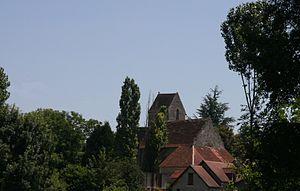
Eglise de Coulangé (Villeloin-Coulangé) - XIIe siècle Vue depuis le gué de Coulangé
La commune de Villeloin-Coulangé, en plus de l'Abbaye Saint-Sauveur de Villeloin et du Prieuré de Grandmont Villiers, compte trois églises.
Villeloin-Coulangé est une commune française de la région Centre-Val de Loire située dans le département d'Indre-et-Loire, au sud-est de Tours. D'une superficie de 3 452 hectares, la commune fait partie de la communauté de communes Loches Sud Touraine dans le canton de Loches. En 2014, elle comptait 647 habitants, répartis entre le bourg et l'ensemble des hameaux. Ses habitants sont appelés les Villaloupéens.
Coulangé est une ancienne commune d'Indre-et-Loire, réunie le 19 août 1831 à la commune de Villeloin par ordre du roi Louis Philippe, pour devenir la commune de Villeloin-Coulangé.